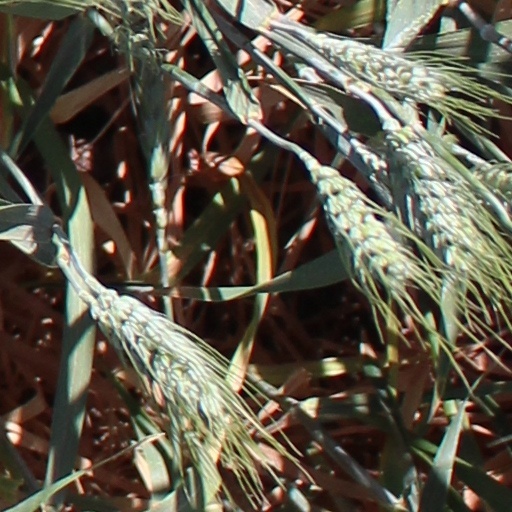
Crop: wheat